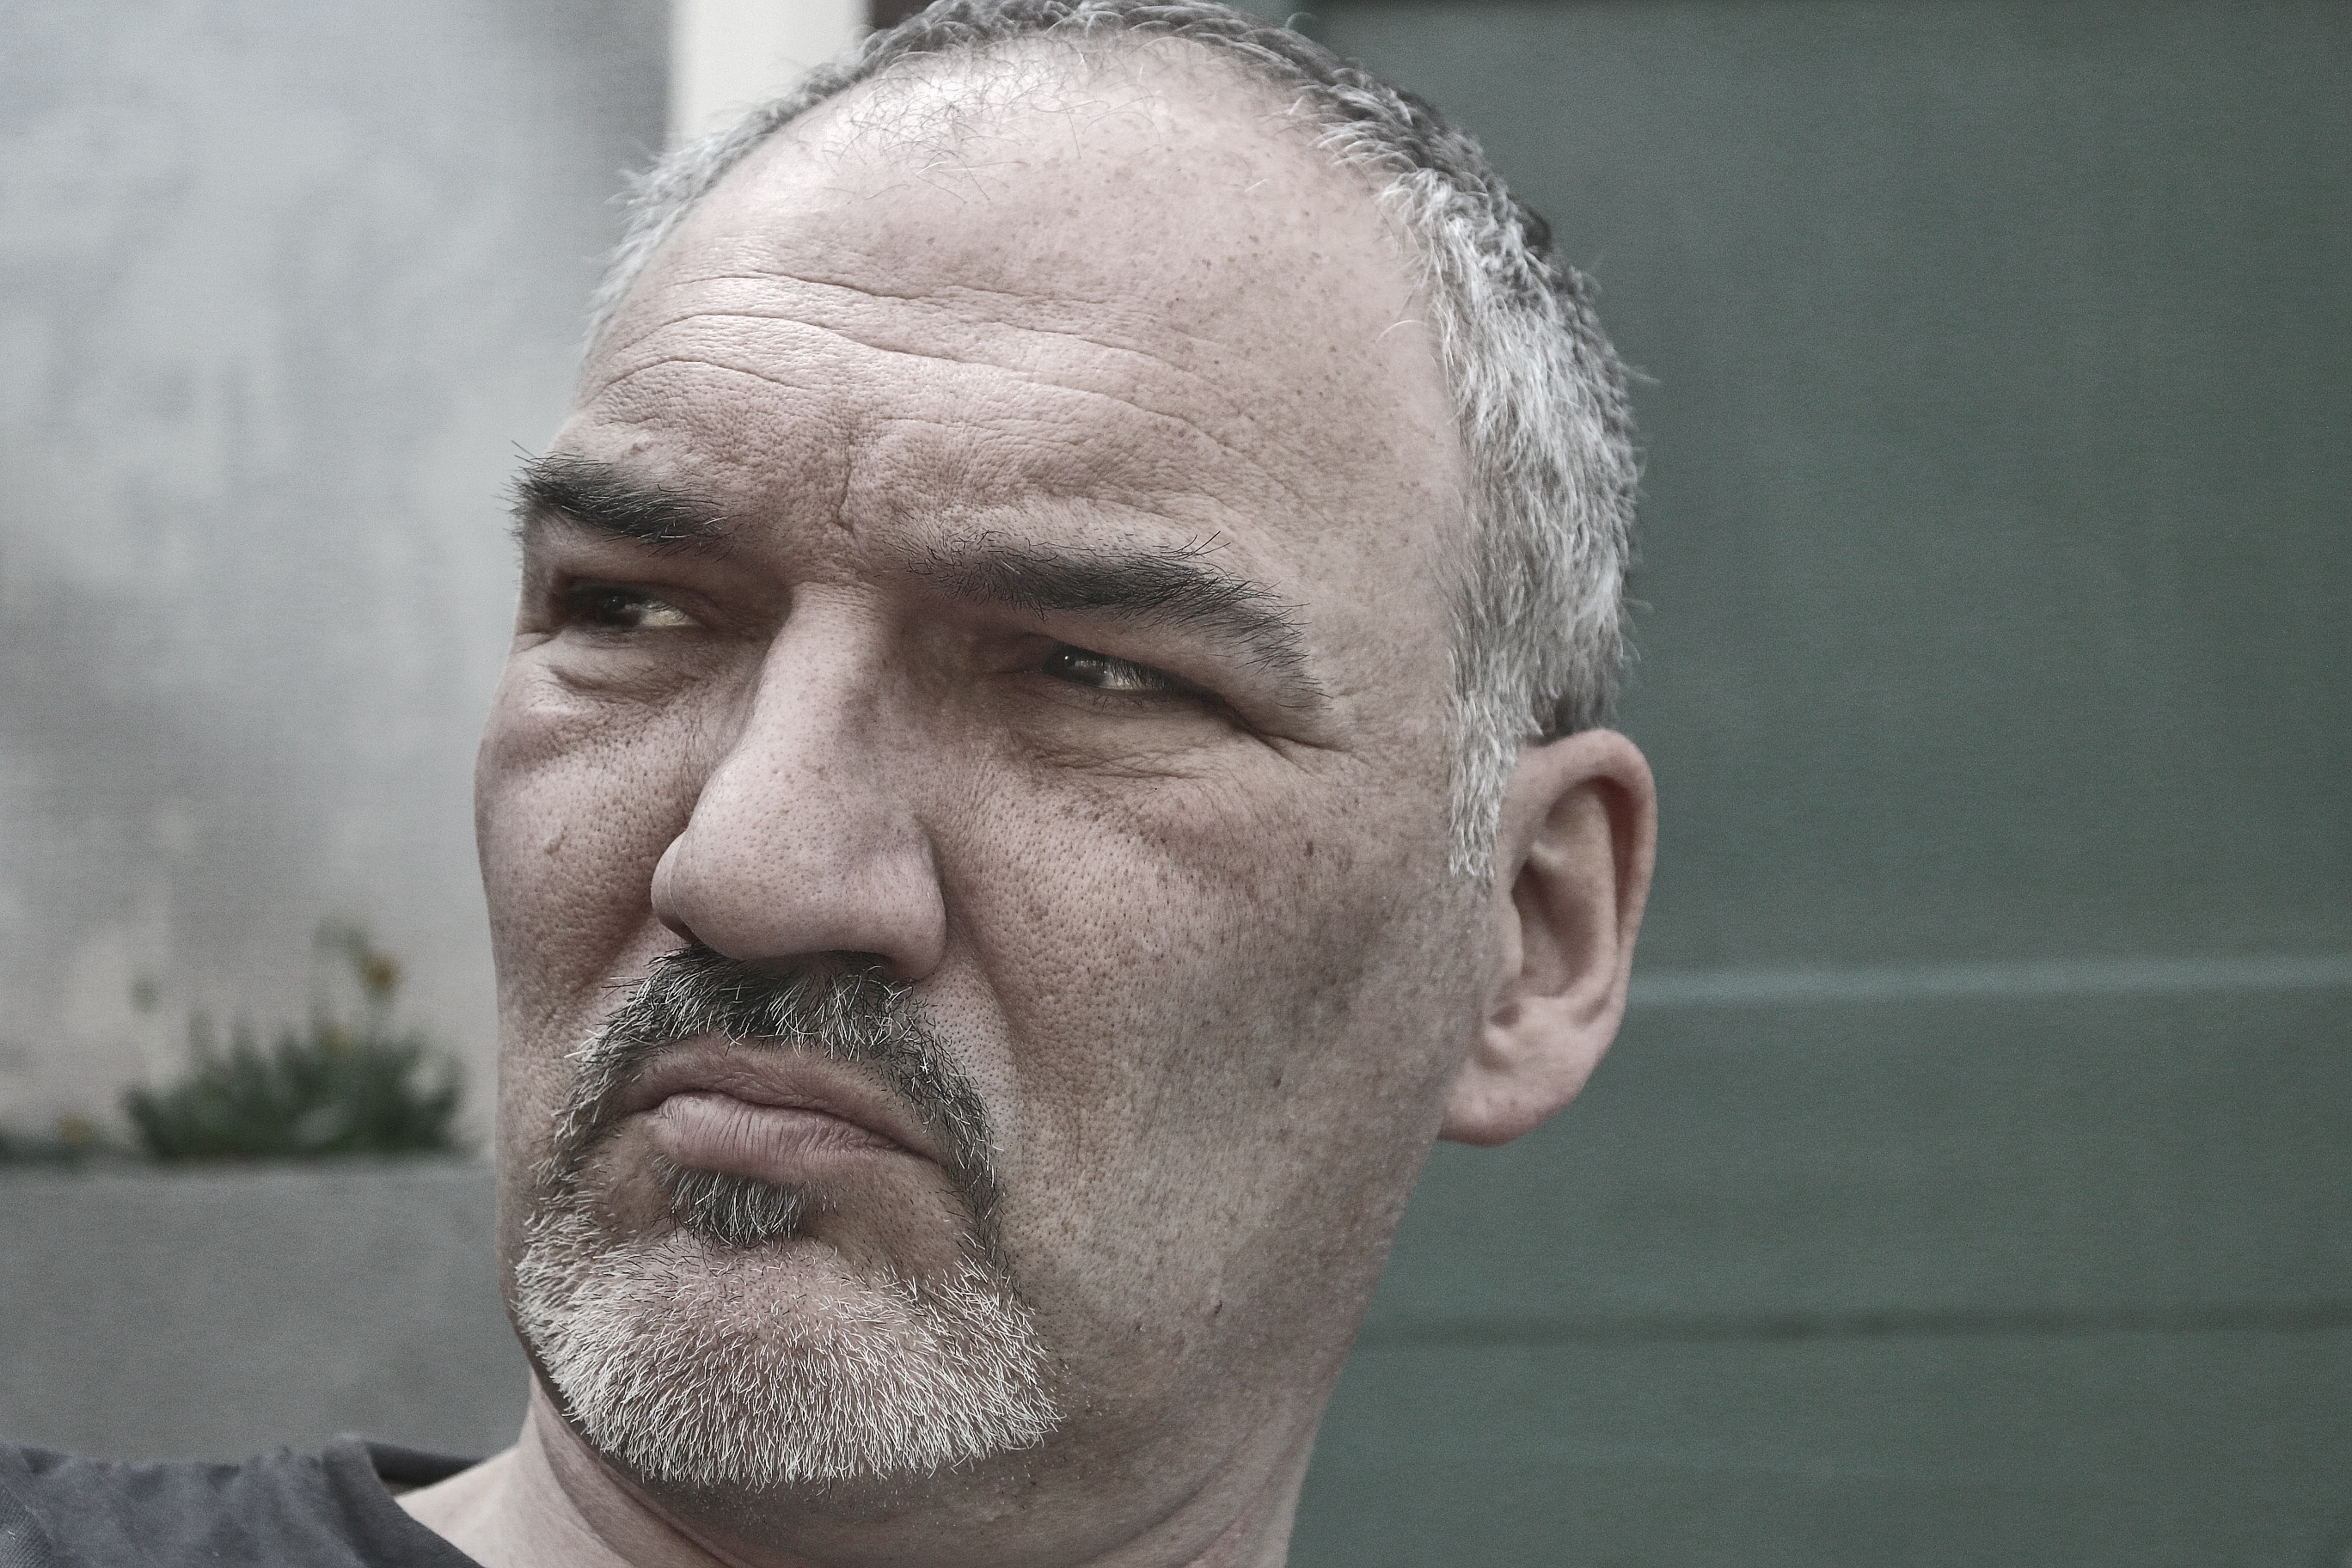
man, person, male, portrait, senior citizen, face, head, facial hair